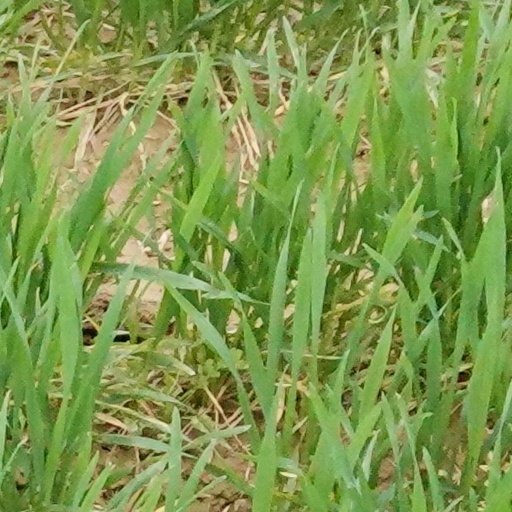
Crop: wheat